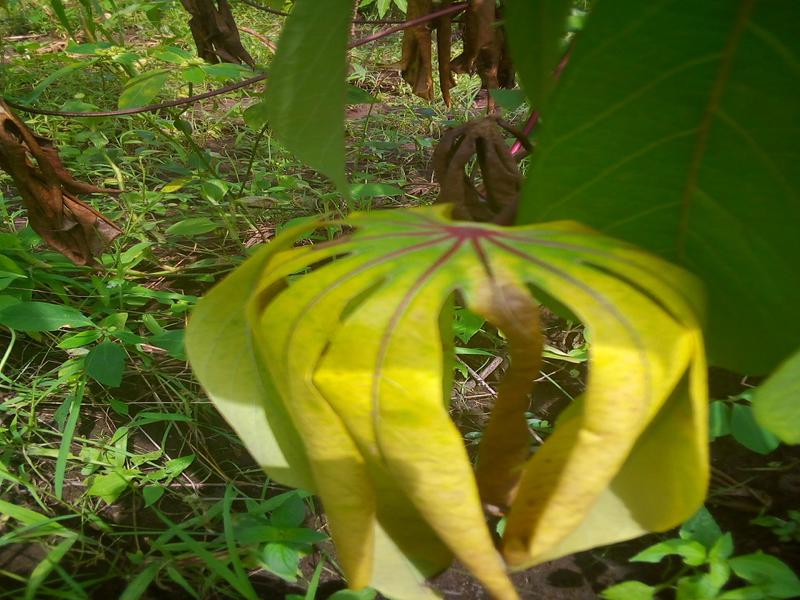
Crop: cassava
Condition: bacterial_blight